Beresje

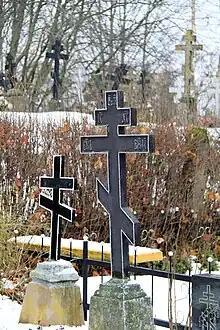
Beresje Orthodox graveyard

Beresje is a village in Setomaa Parish, Võru County in southeastern Estonia.